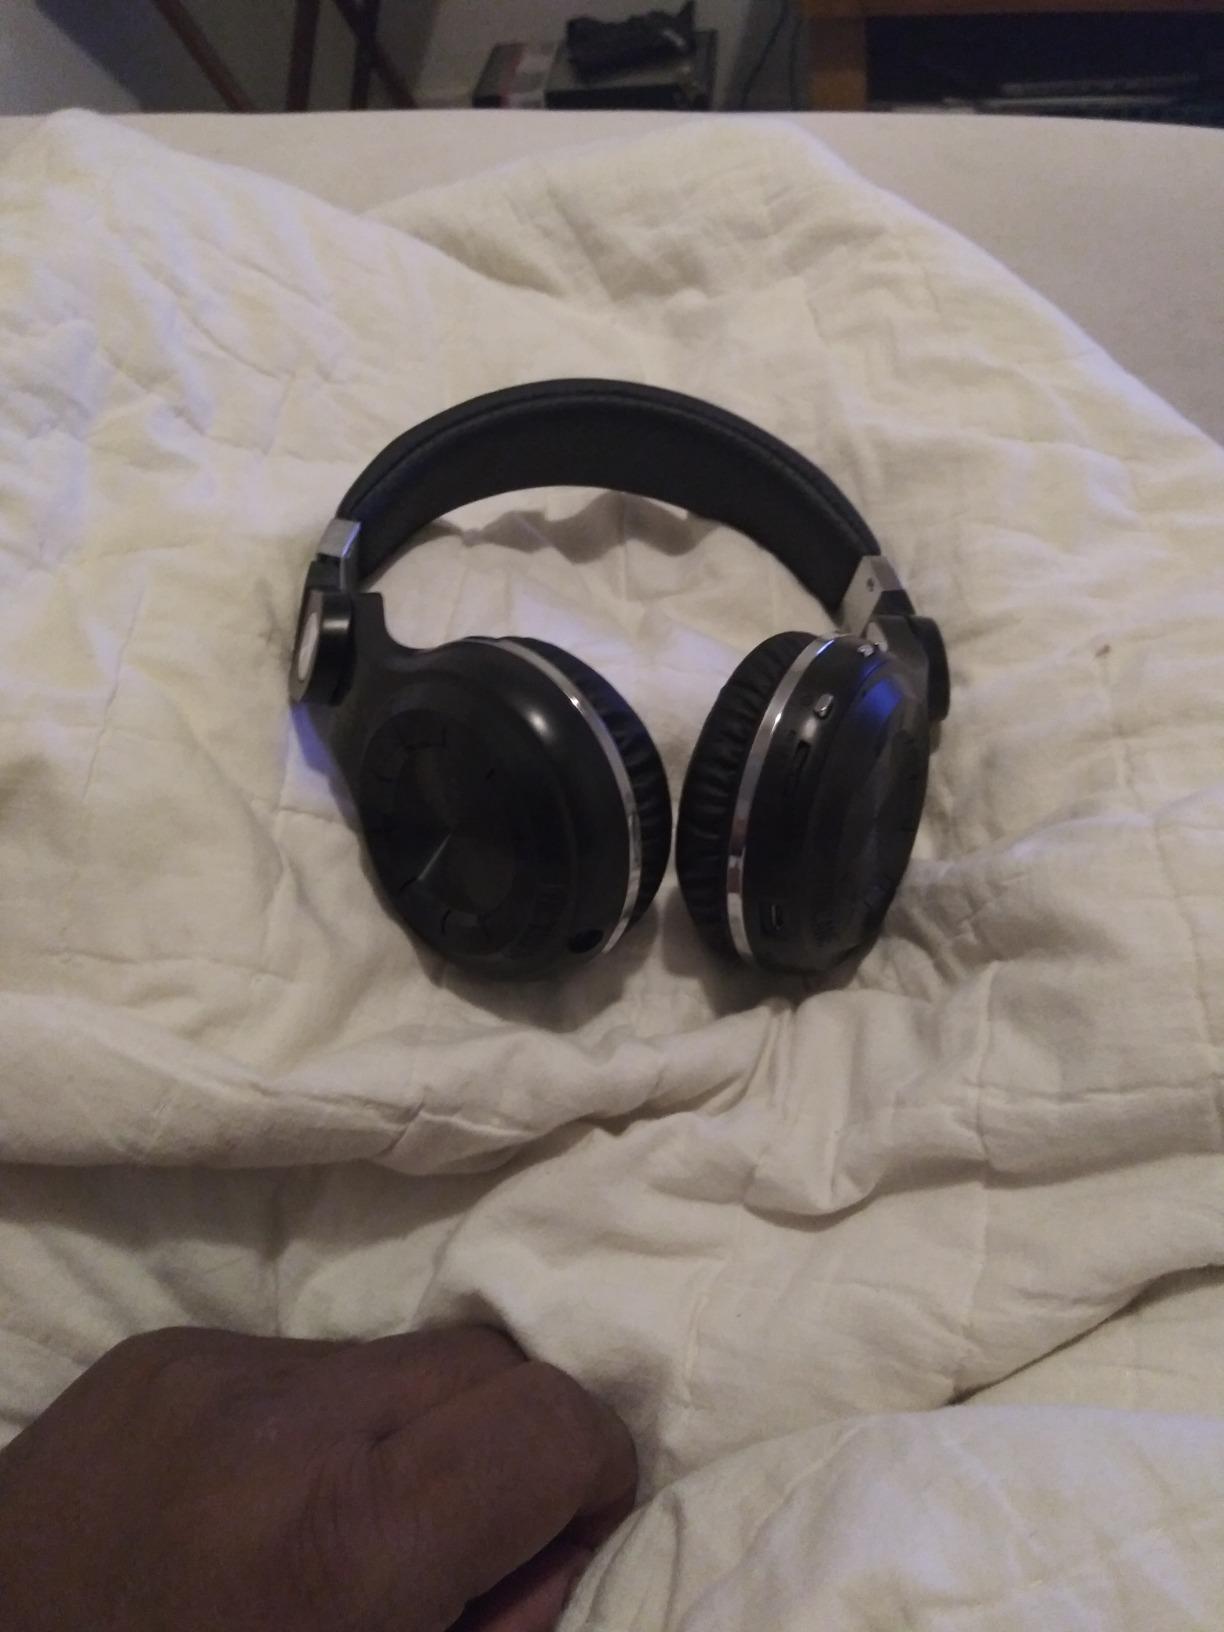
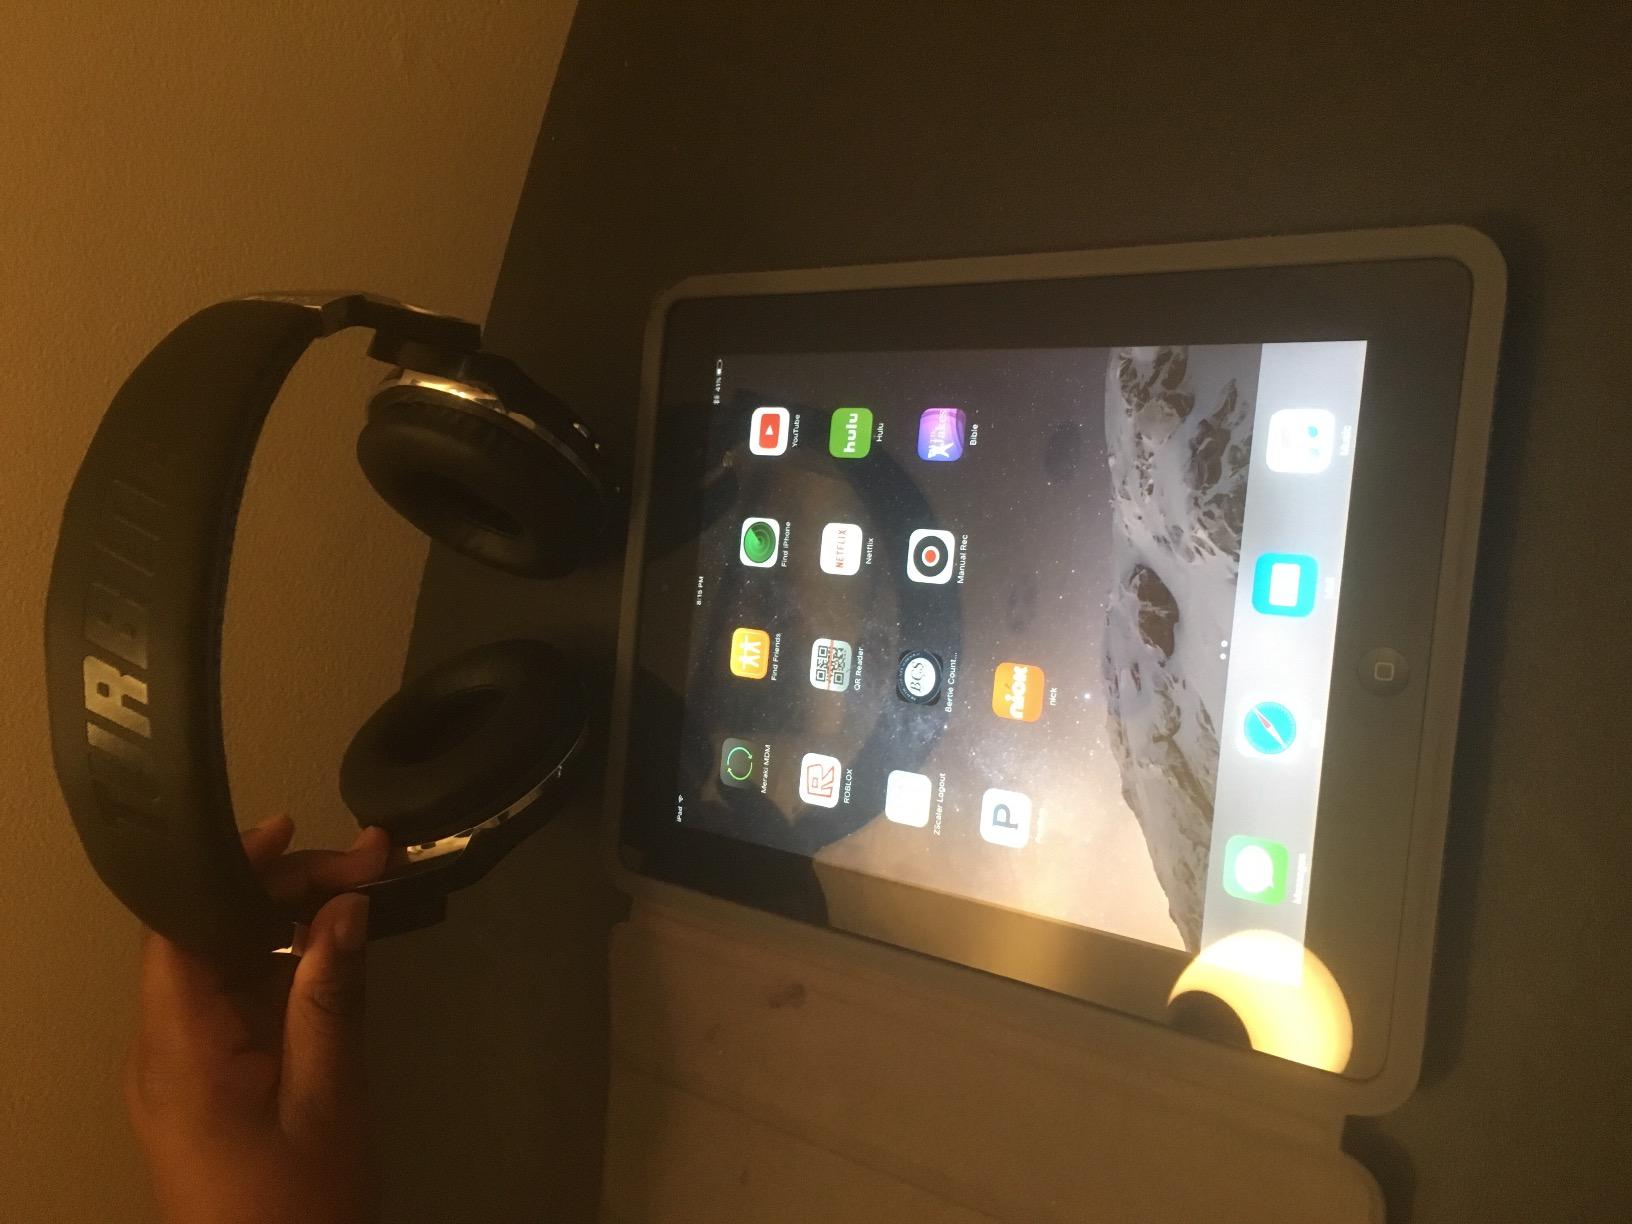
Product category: headphones
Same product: yes